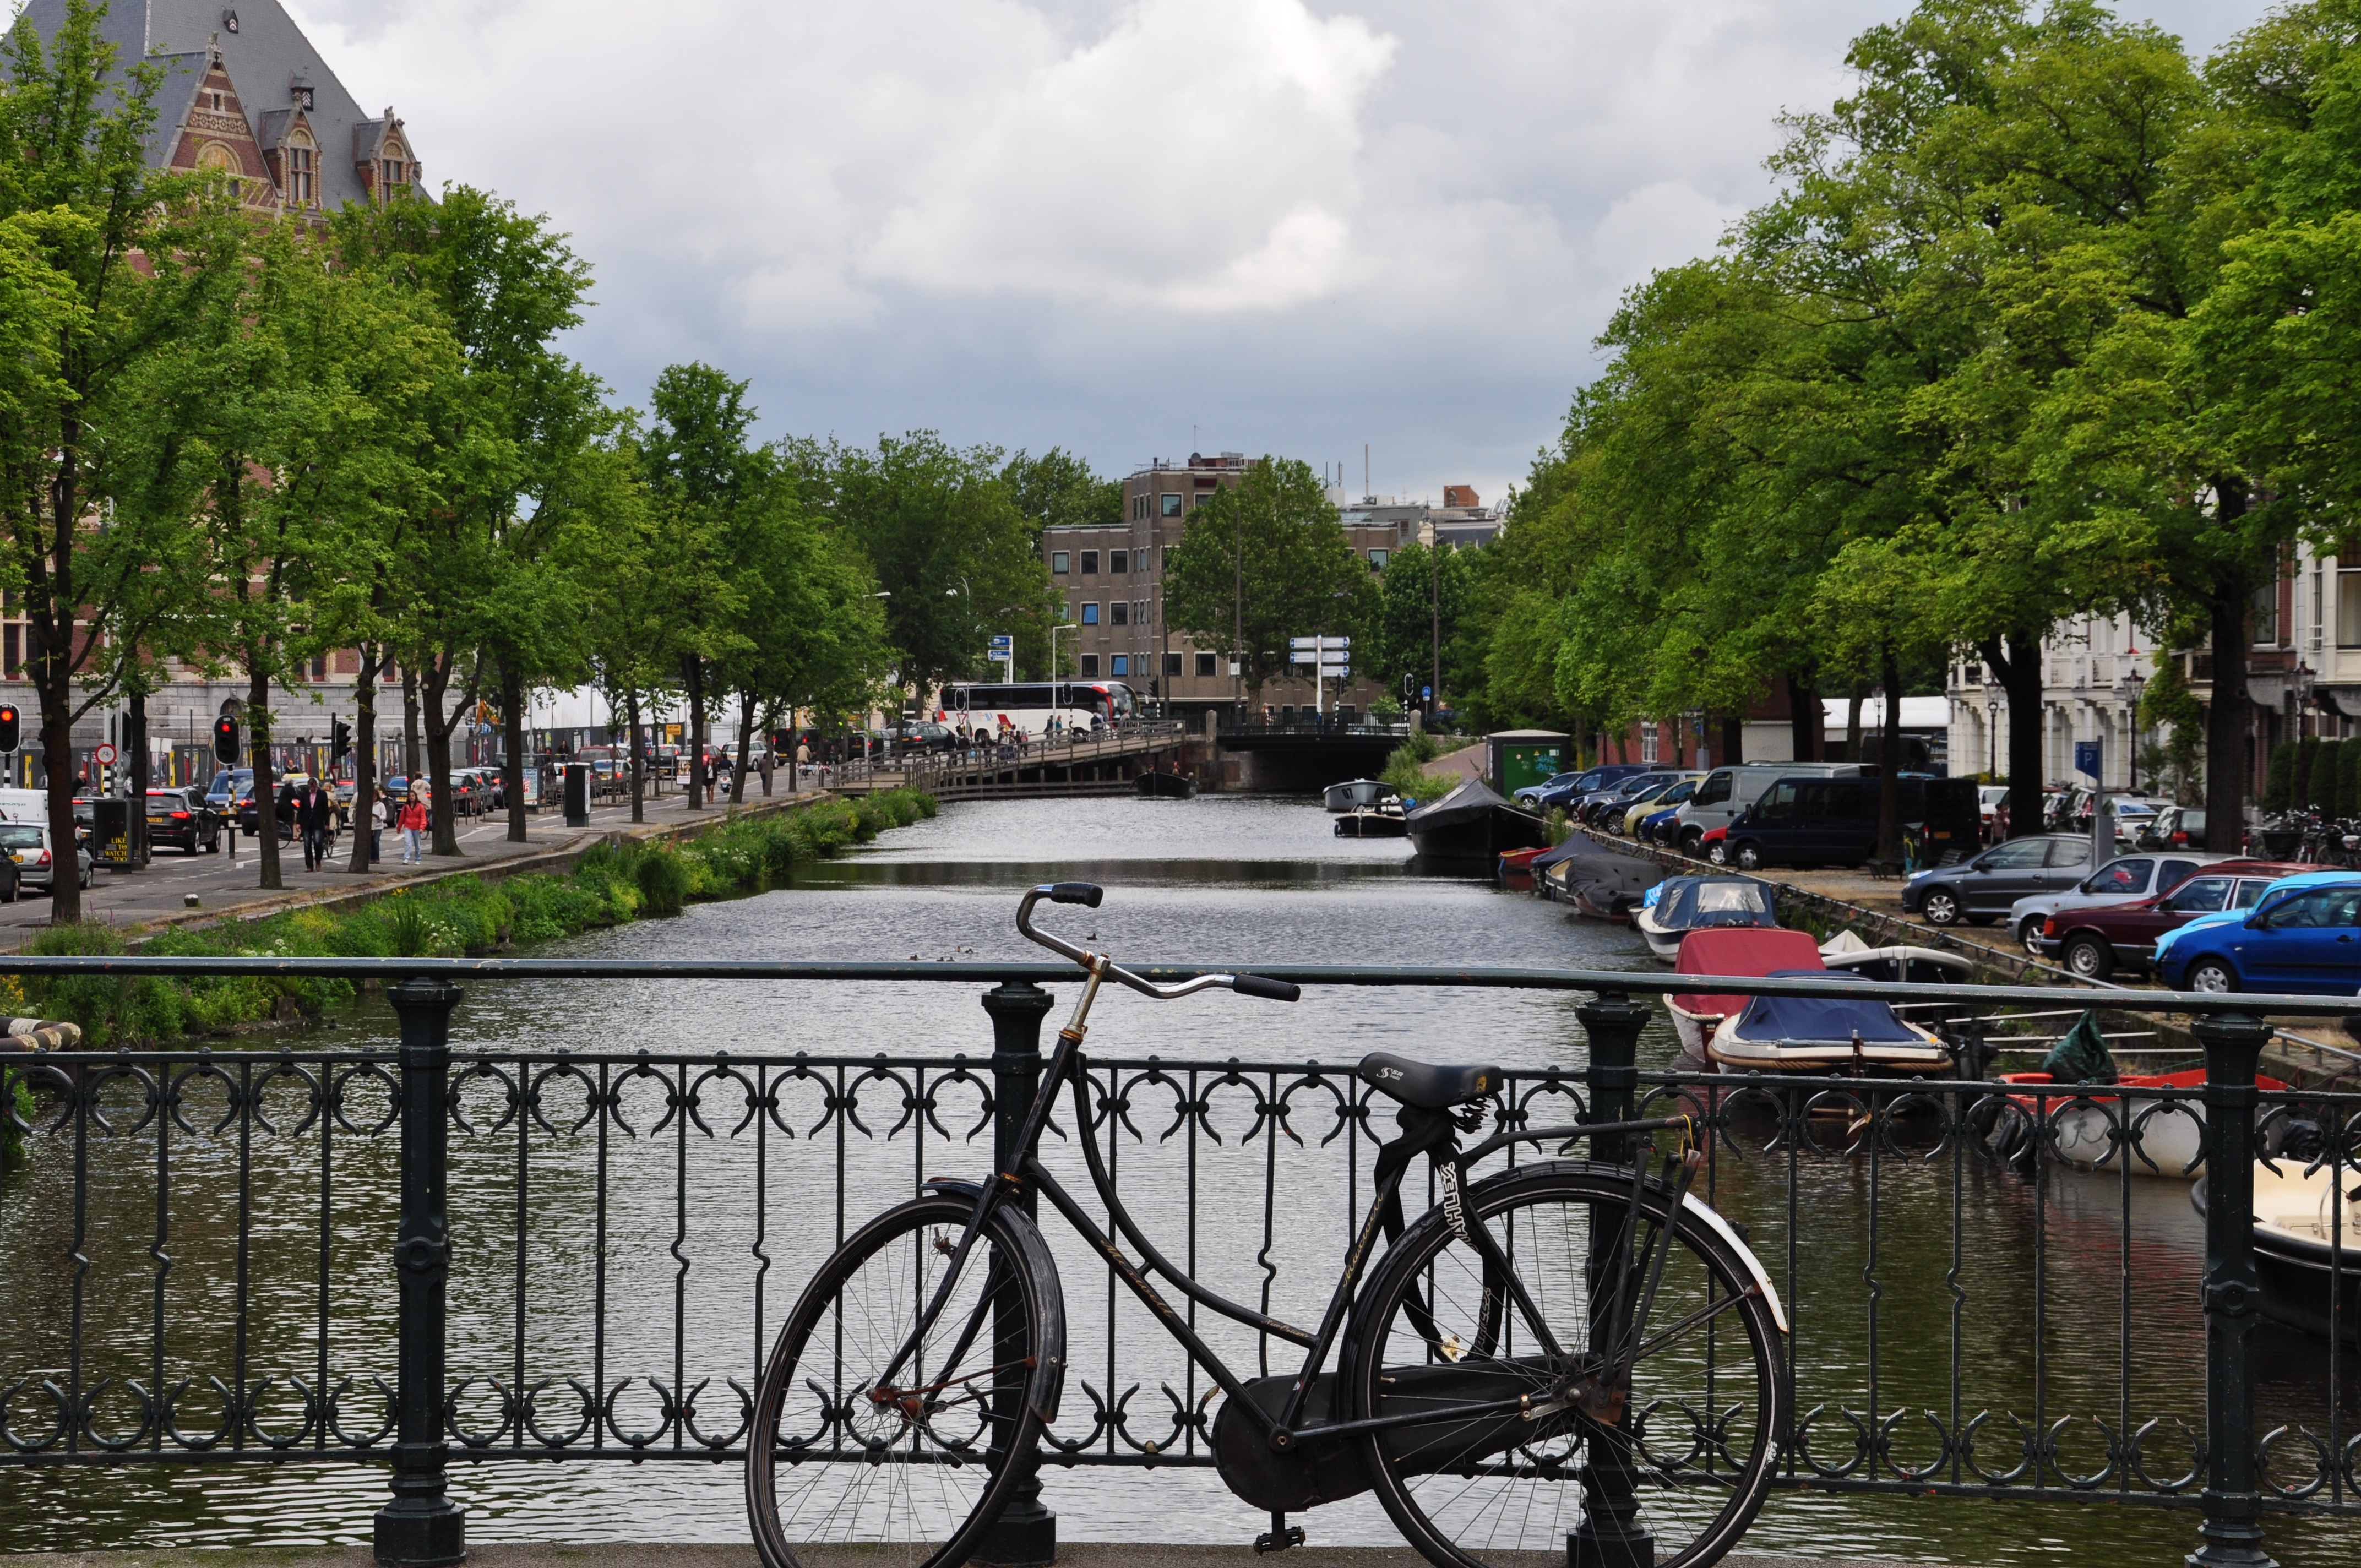
water, town, bicycle, bike, city, river, canal, cityscape, europe, tourism, lifestyle, waterway, cycle, body of water, biking, town square, urban area, human settlement